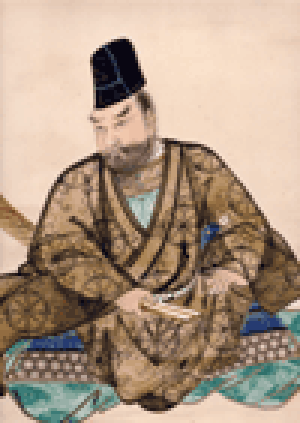
Le clan Kikuchi de la province de Higo est une puissante famille de daimyos de Higo, Kyūshū. La lignée Kikuchi est renommée pour ses courageux services consacrés à la défense de l'empereur et à son opposition aux envahisseurs étrangers. Le clan se distingue pour la première fois en 1009 lors de l'invasion du nord de Kyūshū par les Jurchens. La famille se fait connaître lors de l'invasion mongole du Japon en 1281, quand l'héroïsme de Kikuchi Takefusa permet de repousser l'ennemi. La famille est également active durant la restauration de Kenmu, tentative de l'empereur Go-Daigo de réaffirmer l'autorité impériale face au shogunat Kamakura.